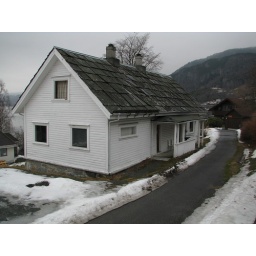
Found this house with a beautiful slate stone roof in Hjelmeland